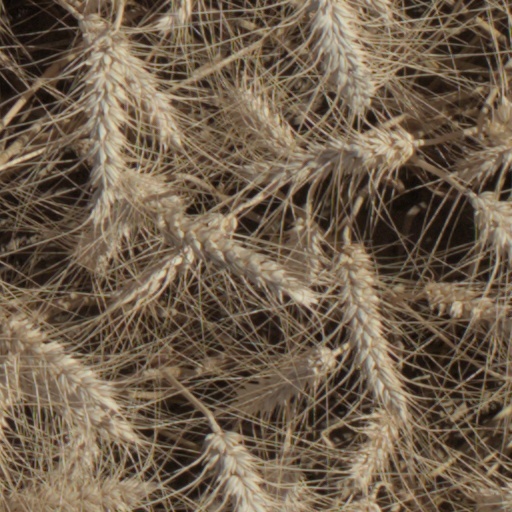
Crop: wheat